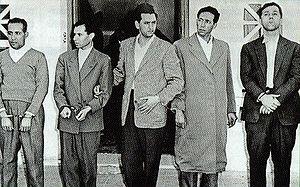
Principaux dirigeants du FLN (de gauche à droite
Le détournement de l'avion du FLN est un épisode de la guerre d'Algérie ayant eu lieu le 22 octobre 1956 au cours duquel l'armée française capture un avion de la compagnie Air Atlas-Air Maroc dans lequel cinq dirigeants du Front de libération nationale se trouvaient.
Ahmed Ben Bella
Dès mars 1954, neuf ans après le massacre de Sétif, est fondé le Comité révolutionnaire d'unité et d'action par les neuf « chefs historiques du FLN », en partie issu de l'OS, dont l'objectif est l'indépendance de l'Algérie par la lutte armée. À l’époque, les partisans de l'indépendance ne sont qu'un millier et ne possèdent que quelques cartouches de dynamite et 32 vieux fusils italiens.
Mohamed Khider, né le 13 mars 1912 à Alger en Algérie et mort assassiné le 3 janvier 1967 en Espagne, est un homme politique et militant indépendantiste algérien. Il est le beau-frère de Hocine Aït Ahmed.
La guerre d’Algérie ou révolution algérienne aussi connue comme la guerre d'indépendance algérienne ou guerre de libération nationale ou encore les événements d'Algérie, est un conflit armé qui s'est déroulé de 1954 à 1962 en Algérie, colonie française depuis 1830, divisée en départements depuis 1848. L'aboutissement est la reconnaissance de l'indépendance du territoire le 5 juillet 1962.
Mohamed Boudiaf, né le 23 juin 1919 à M'Sila et mort assassiné le 29 juin 1992 à Annaba, est un homme d'État algérien aux origines berbères Chaouis. Il est président de l'Algérie du 16 janvier 1992 au 29 juin 1992.
Cet article relate les faits saillants de l'histoire de l'époque moderne de l'Algérie.
Le Front des forces socialistes, est un parti politique algérien fondé en 1963 par Hocine Aït Ahmed. Le FFS est membre de l'Internationale socialiste et de l'Alliance progressiste.
Le Front de libération nationale est un parti politique algérien. Il est aujourd'hui dirigé par Ali Seddiki par intérim depuis septembre 2019.
La crise de l’été 1962, appelée parfois « l'été de la discorde » ou crise des wilayas, est une période de troubles qui a succédé à la fin de la guerre d'Algérie, marquée par des luttes des clans au sein du Front de libération nationale, au lendemain de l'indépendance de l'Algérie, le 5 juillet 1962.
1956 est une année bissextile commençant un dimanche.
Mostefa Lacheraf est un écrivain, historien, sociologue et homme politique algérien.